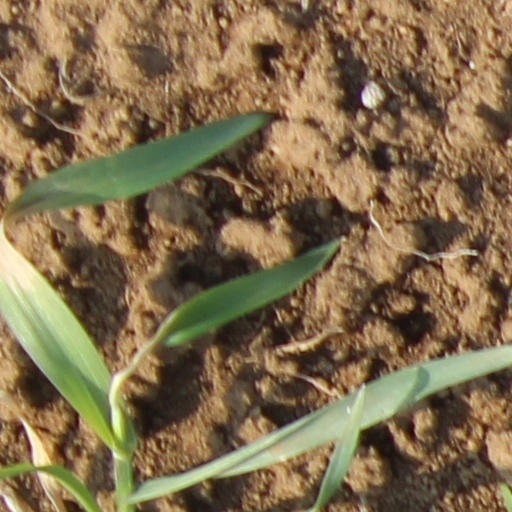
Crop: wheat